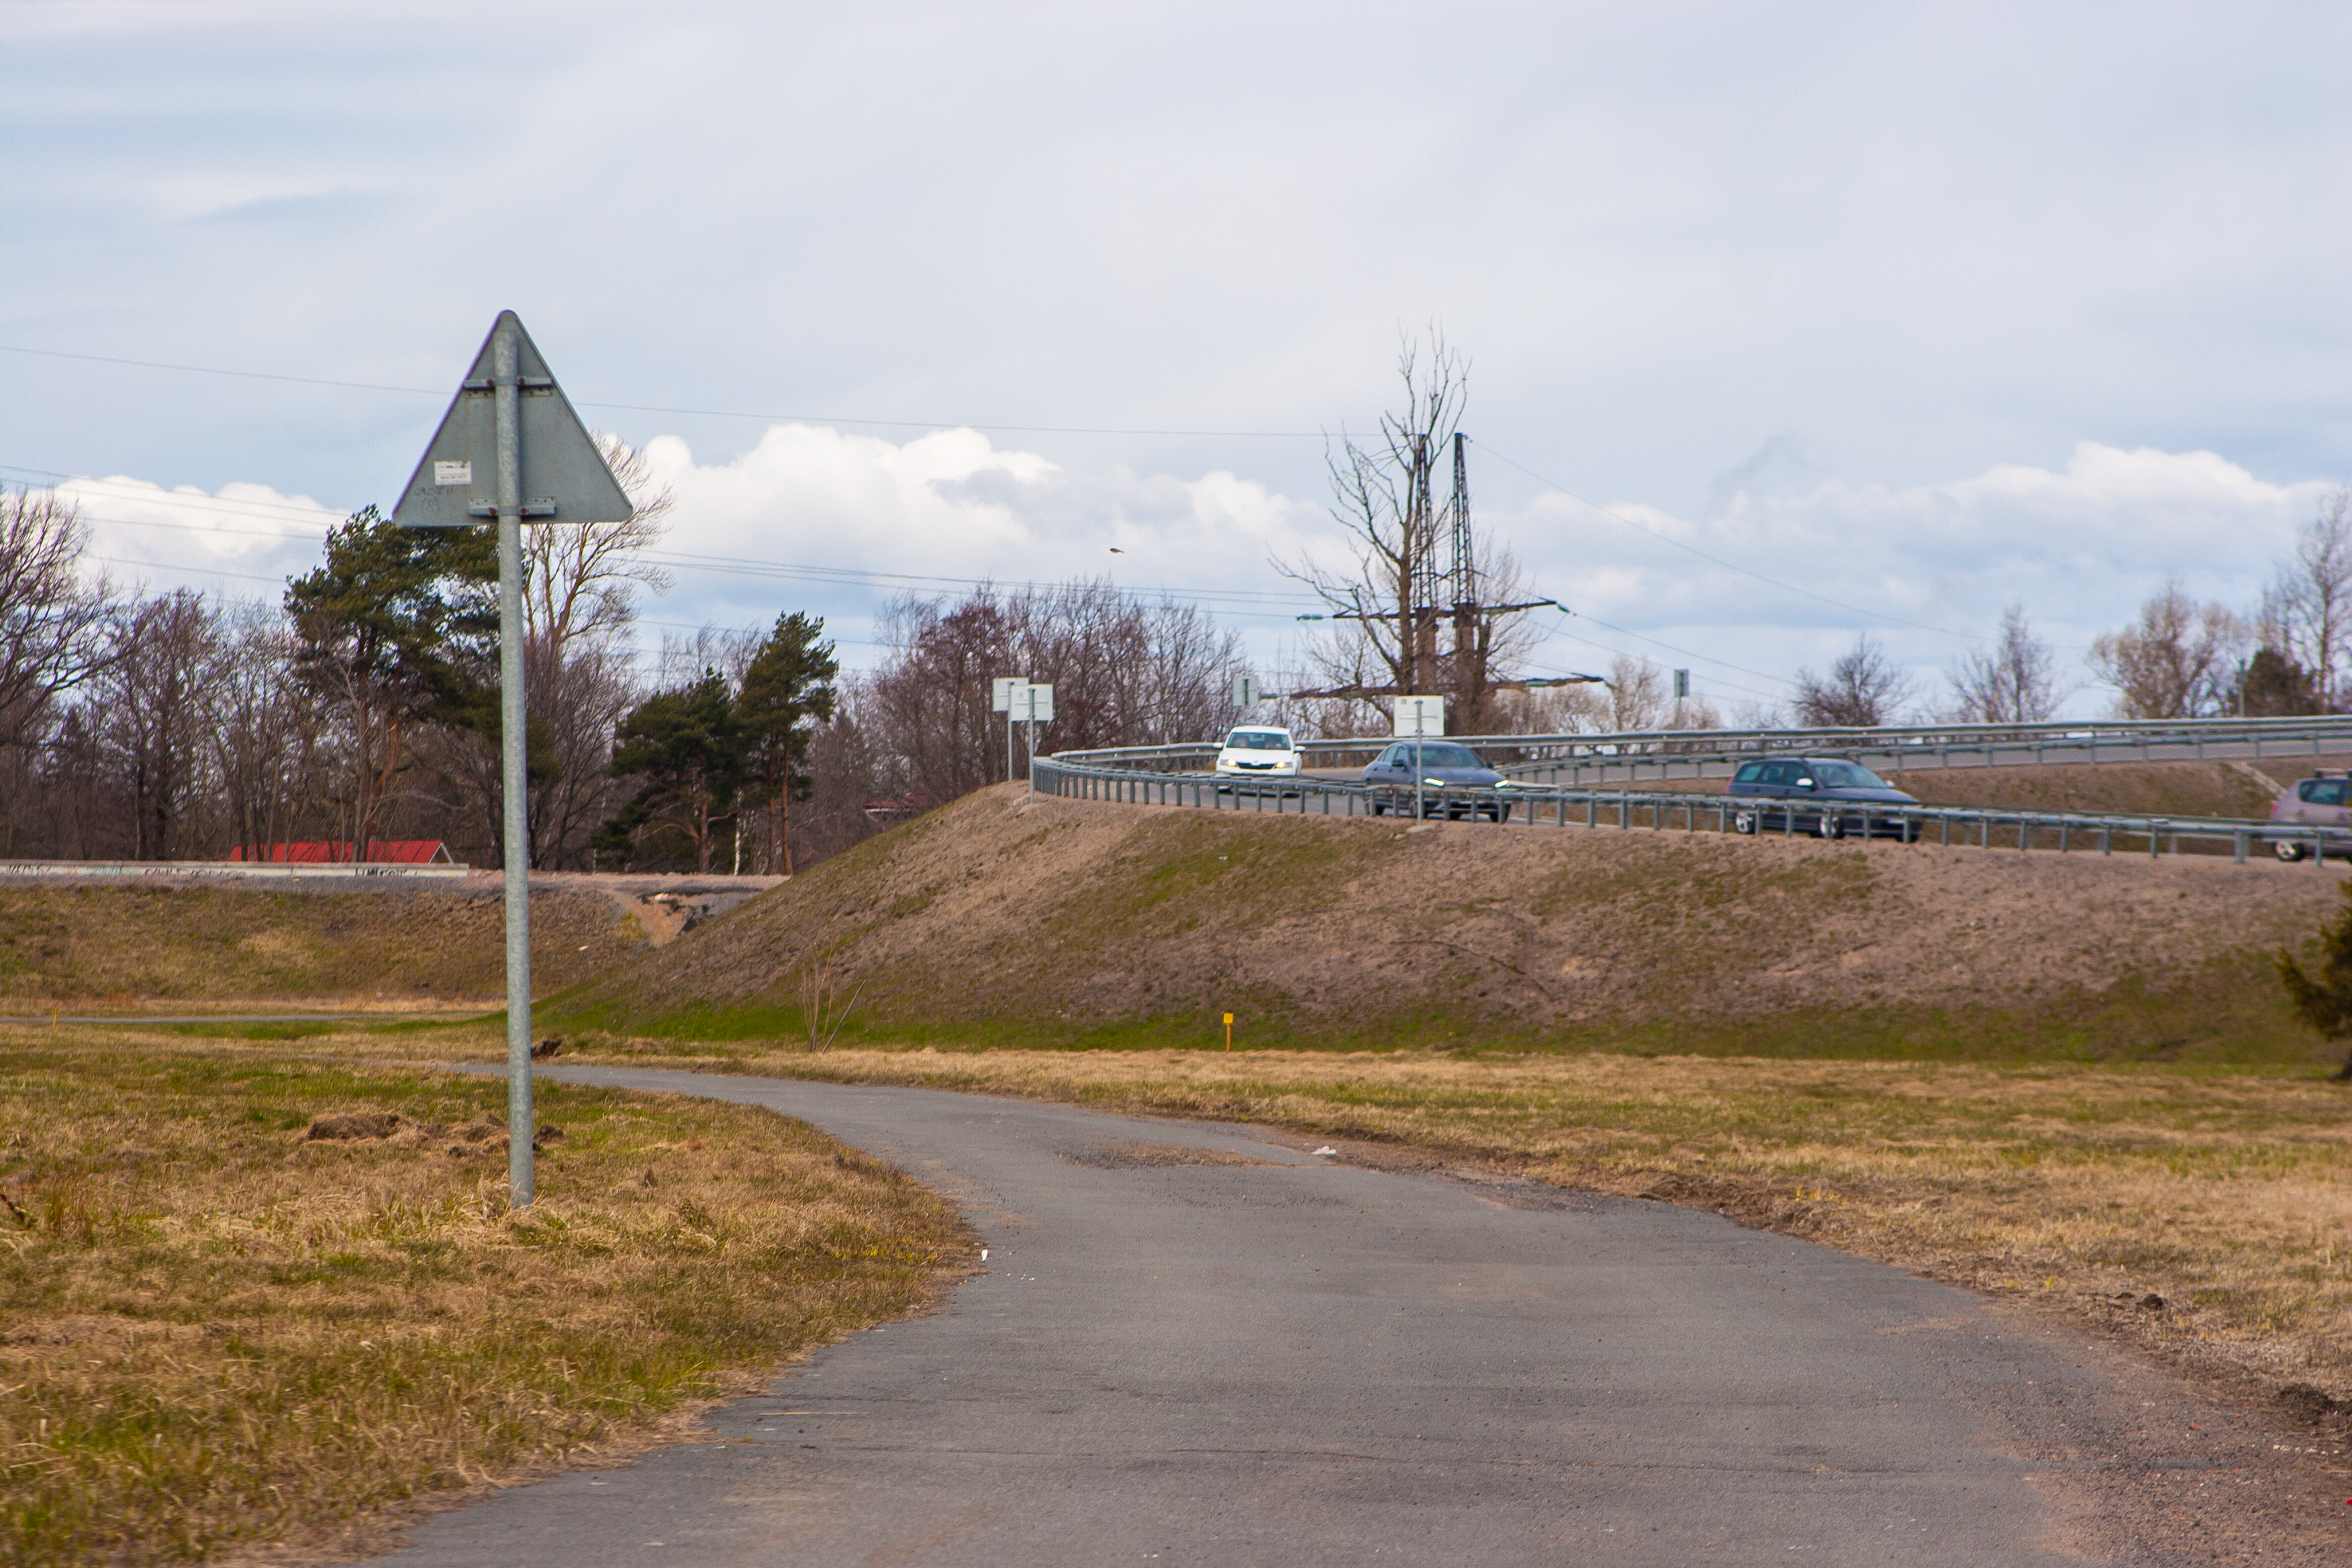
images, cloud, sky, plant, natural landscape, tree, land lot, road surface, asphalt, plain, overhead power line, residential area, grass, thoroughfare, landscape, grassland, road, meadow, public utility, truck, field, pole, hill, soil, suburb, dirt road, prairie, winter, tar, wind, lane, transmission tower, pasture, street, intersection, trail, village, farm, highway, house, light fixture